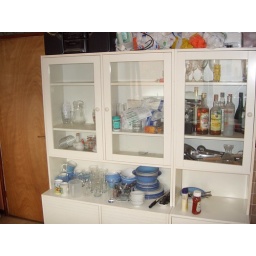
Look at that tasteful white cabinet - that's going in the skip!